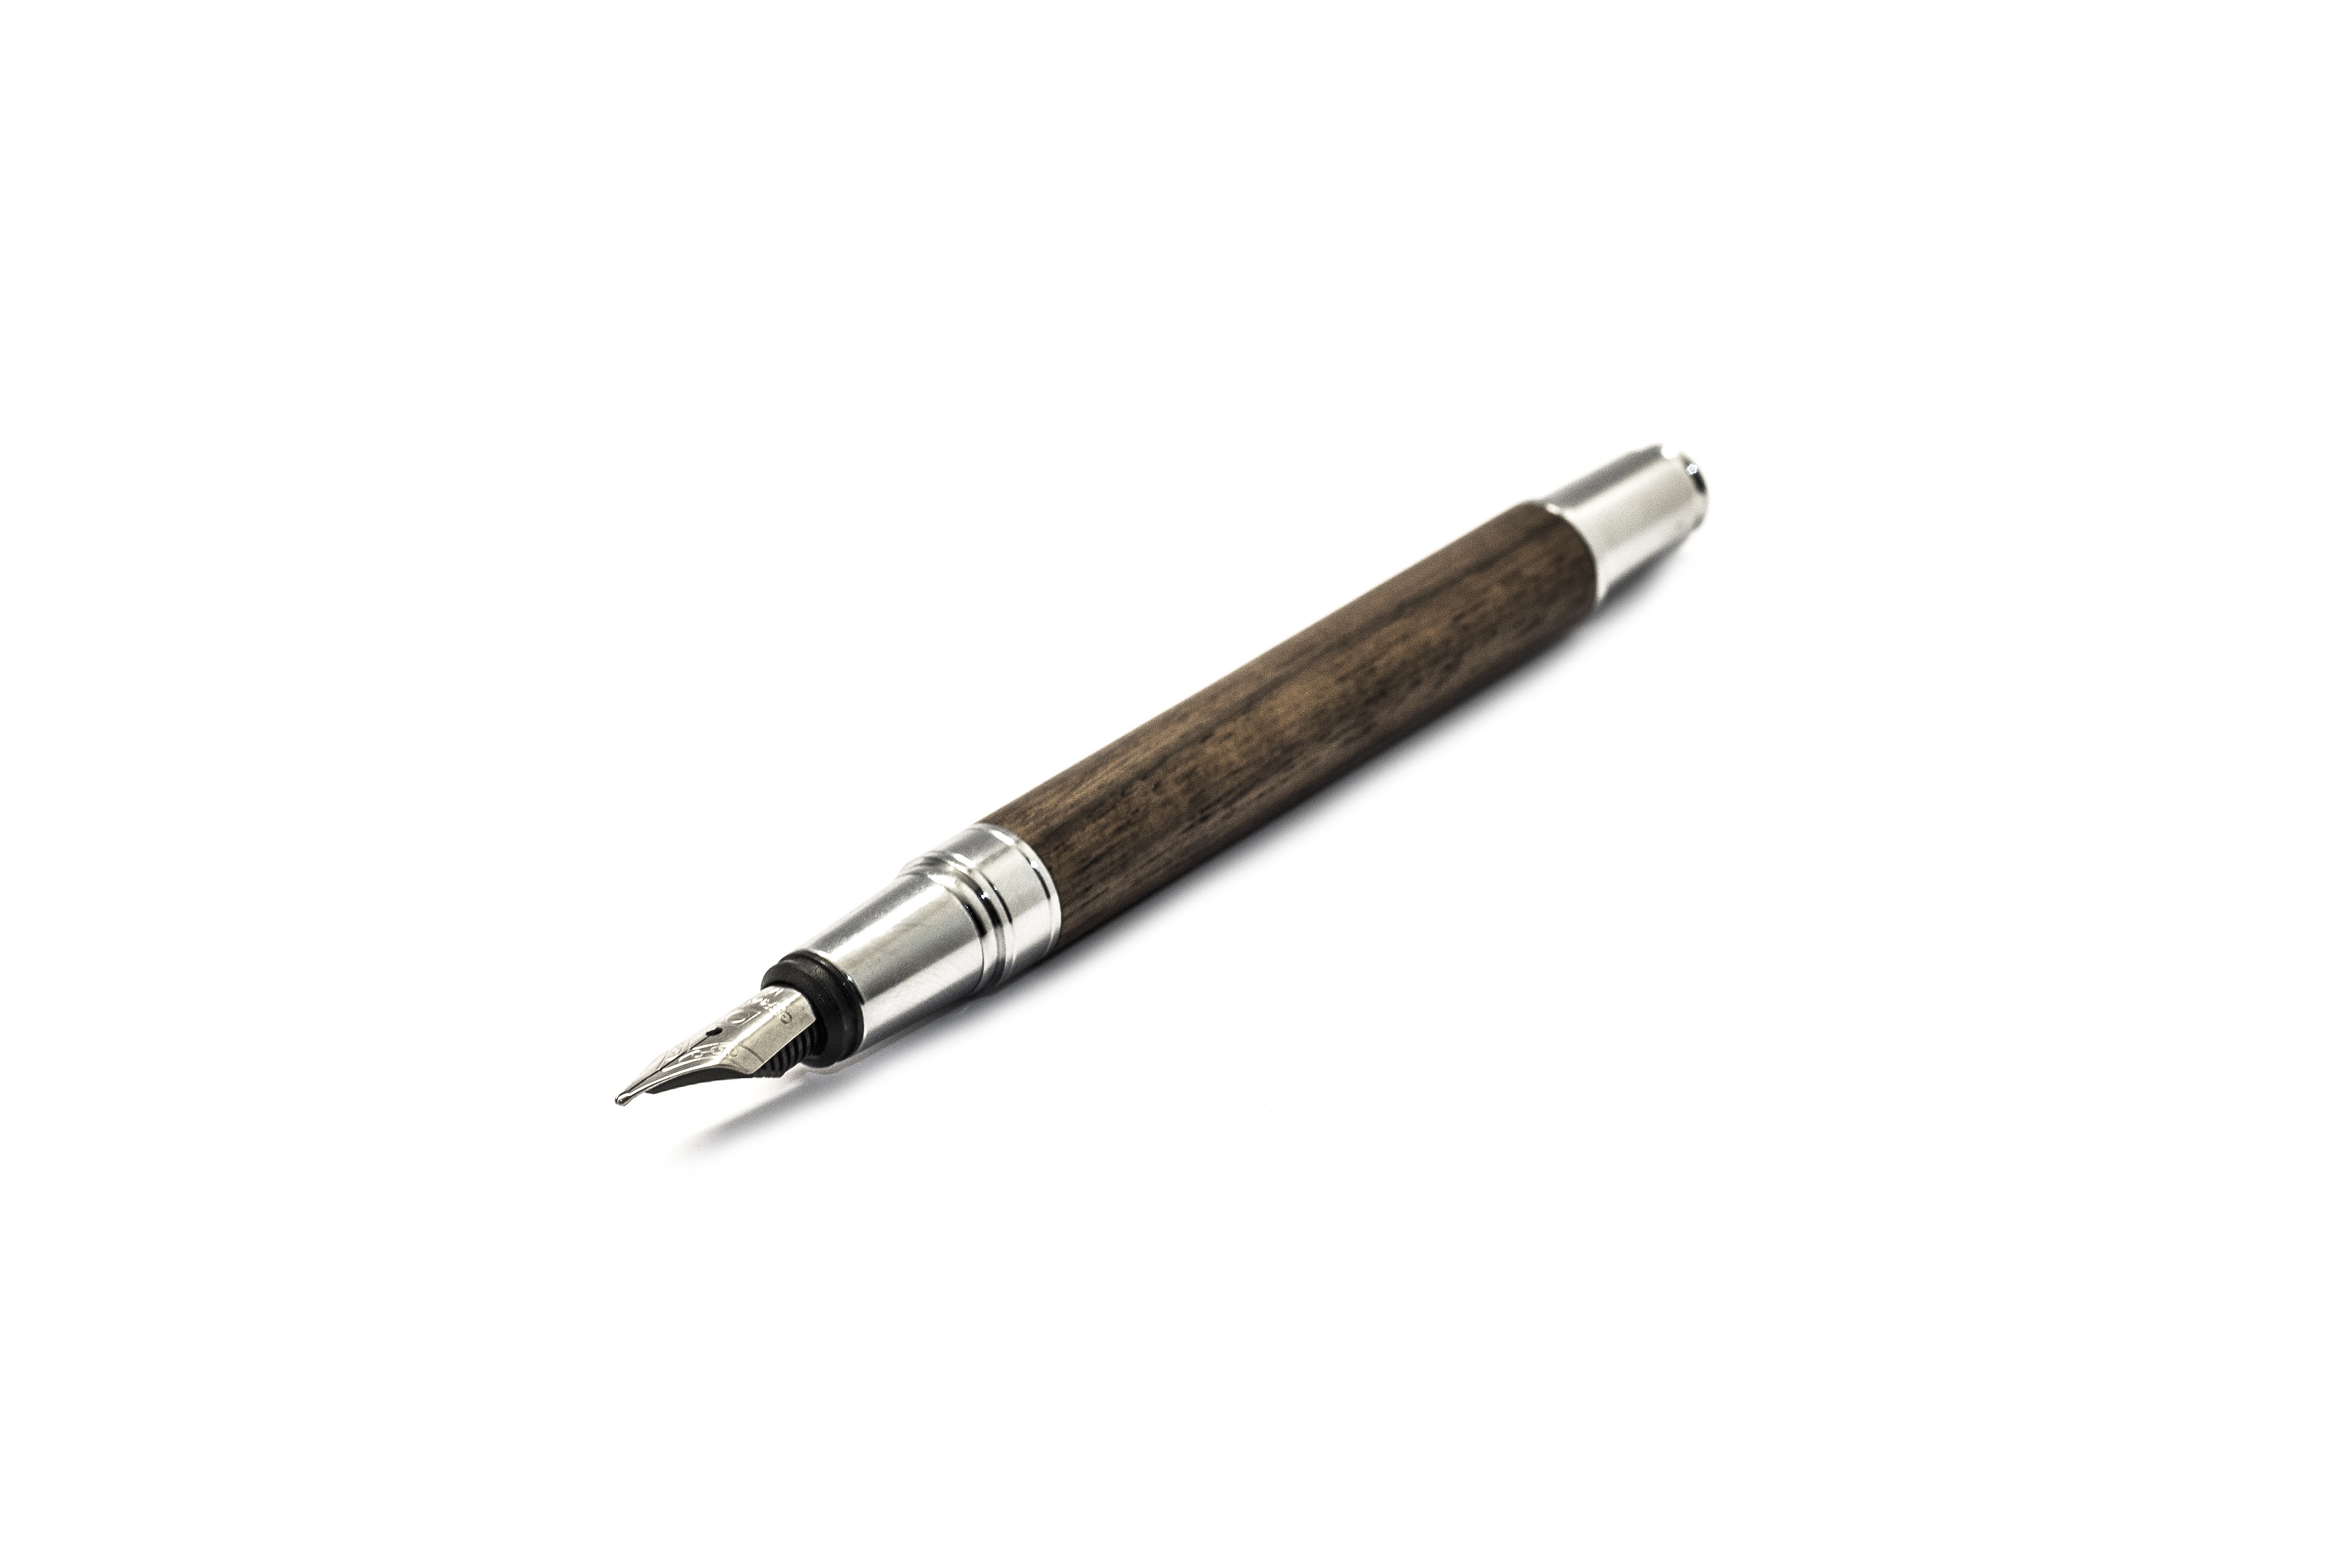
pen, isolated, tool, instrument, ink, write, fountain pen, luxury, handwriting, stationery, calligraphy, elegance, signature, white background, office supplies, ball pen, stylograph